Westwood Community School District (Iowa)

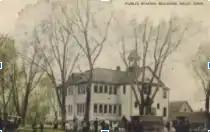
Original Salix School

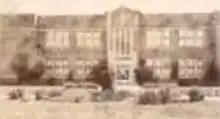
Second Salix School Building

In 1880, the school authorities of Liberty Township purchased a quarter block of land at the southwest corner of the intersection of Willow and Tipton Streets and erected the first school building in Salix.